Ranga Rattinam

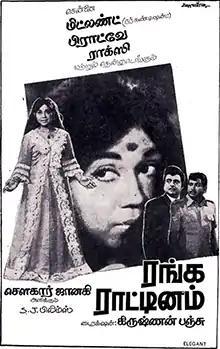
Poster

Ranga Rattinam is a 1971 Indian Tamil-language film directed by Krishnan–Panju. Produced by Sowcar Janaki, who also stars in it, the film also features Gemini Ganesan, Ravichandran and V. S. Raghavan. It was released on 24 December 1971.